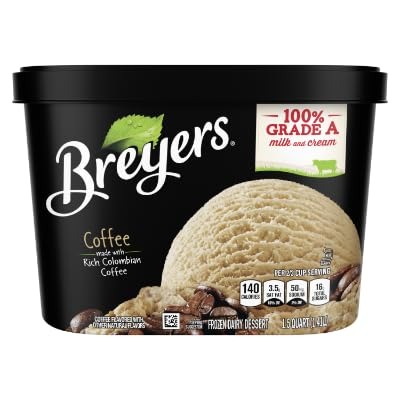
Item Name: Coffee
Bullet Point 1: 100% Grade A Milk & Cream
Bullet Point 2: No Artificial Growth Hormones
Bullet Point 3: Gluten Free
Bullet Point 4: Kosher (Dairy)
Bullet Point 5: Rich Colombian Coffee
Bullet Point 6: Real Milk
Bullet Point 7: Fresh Cream
Product Description: Enjoy Breyers Coffee by the scoop and brew up good times! This delicious treat is made with fresh cream and rich, roasted Colombian coffee. Smooth and creamy, it’s a coffee lovers dream come true.Part of what makes Breyers Coffee so good is the high quality ingredients that we put into it! Through our partnership with American farmers we use 100% Grade A milk and cream from cows not treated with artificial growth hormones*. We start with ingredients like fresh cream, sugar, and milk, colors and flavors from natural sources, and 100% sustainably farmed fruit and vanilla. Try Breyers Coffee and let us know what you think at www.breyers.com or follow us @Breyers on Instagram!*The FDA states that no significant difference has been shown between dairy derived from rBST-treated and non-rBST-treated cows. Enjoy Breyers Coffee by the scoop and brew up good times! This frozen treat is made with fresh cream and rich, roasted Colombian coffee. Read moreless 100% Grade A Milk & Cream No Artificial Growth Hormones Gluten Free Kosher (Dairy) Rich Colombian Coffee Real Milk Fresh Cream
Value: 48.0
Unit: count

Price: 4.97